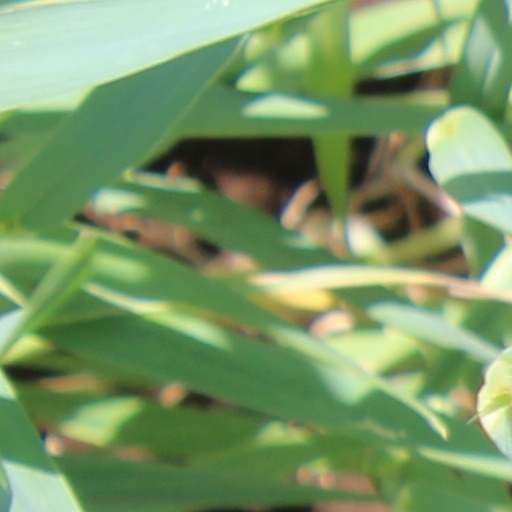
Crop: wheat